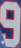
Number: 9